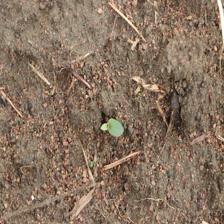
Label: Sorghum